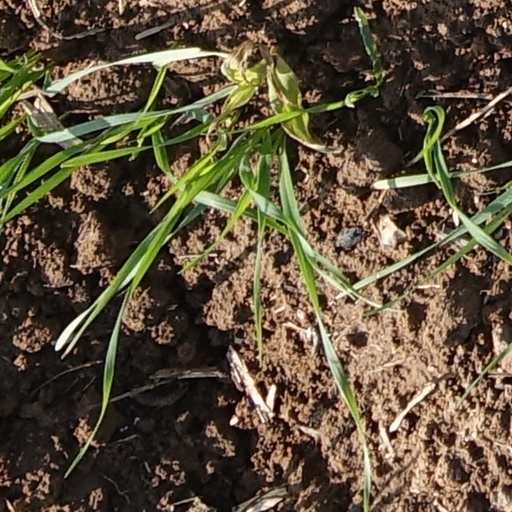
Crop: wheat